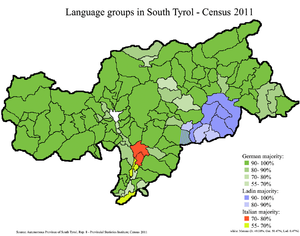
Le séparatisme sud-tyrolien est un mouvement politique de caractère indépendantiste qui réclame l'autodétermination du Tyrol du Sud, province autonome de Bolzano dans le Trentin-Haut-Adige, et se concrétisant soit par davantage d'autonomie, soit par la réunification avec le Tyrol au sein de l'Autriche. Certains groupes sont même favorables à l'établissement d'un État libre du Tyrol du Sud provisoire pour organiser l'annexion.
La province du Tyrol du Sud est une région officiellement multilingue. L'italien et l'allemand sont les langues officielles de toute la province, auxquels s'ajoute le ladin dans quelques communes. C'est pourquoi la signalisation est presque entièrement bilingue ou parfois trilingue. Le gouvernement provincial voudrait privilégier la version allemande.
La province autonome de Bolzano, plus connue en français comme Haut-Adige, Tyrol du Sud ou Sud-Tyrol, est une province italienne, située dans le nord-est du pays, partie de la région autonome du Trentin-Haut-Adige, à la frontière de l'Autriche et de la Suisse. Depuis 2001, les deux noms, Alto Adige et Südtirol figurent dans la Constitution italienne. Son chef-lieu est Bolzane.